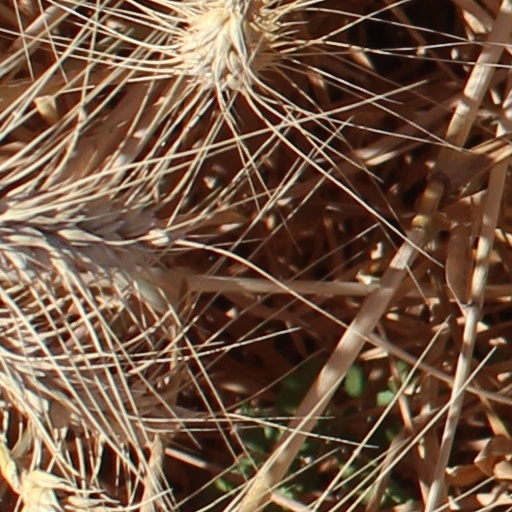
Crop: wheat